Bennett Hiatt Log House

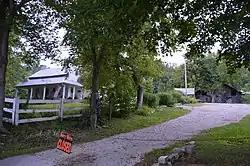

The Bennett Hiatt Log House, near Renfro Valley, Kentucky, is a log house built in 1828. It was listed on the National Register of Historic Places in 1984.